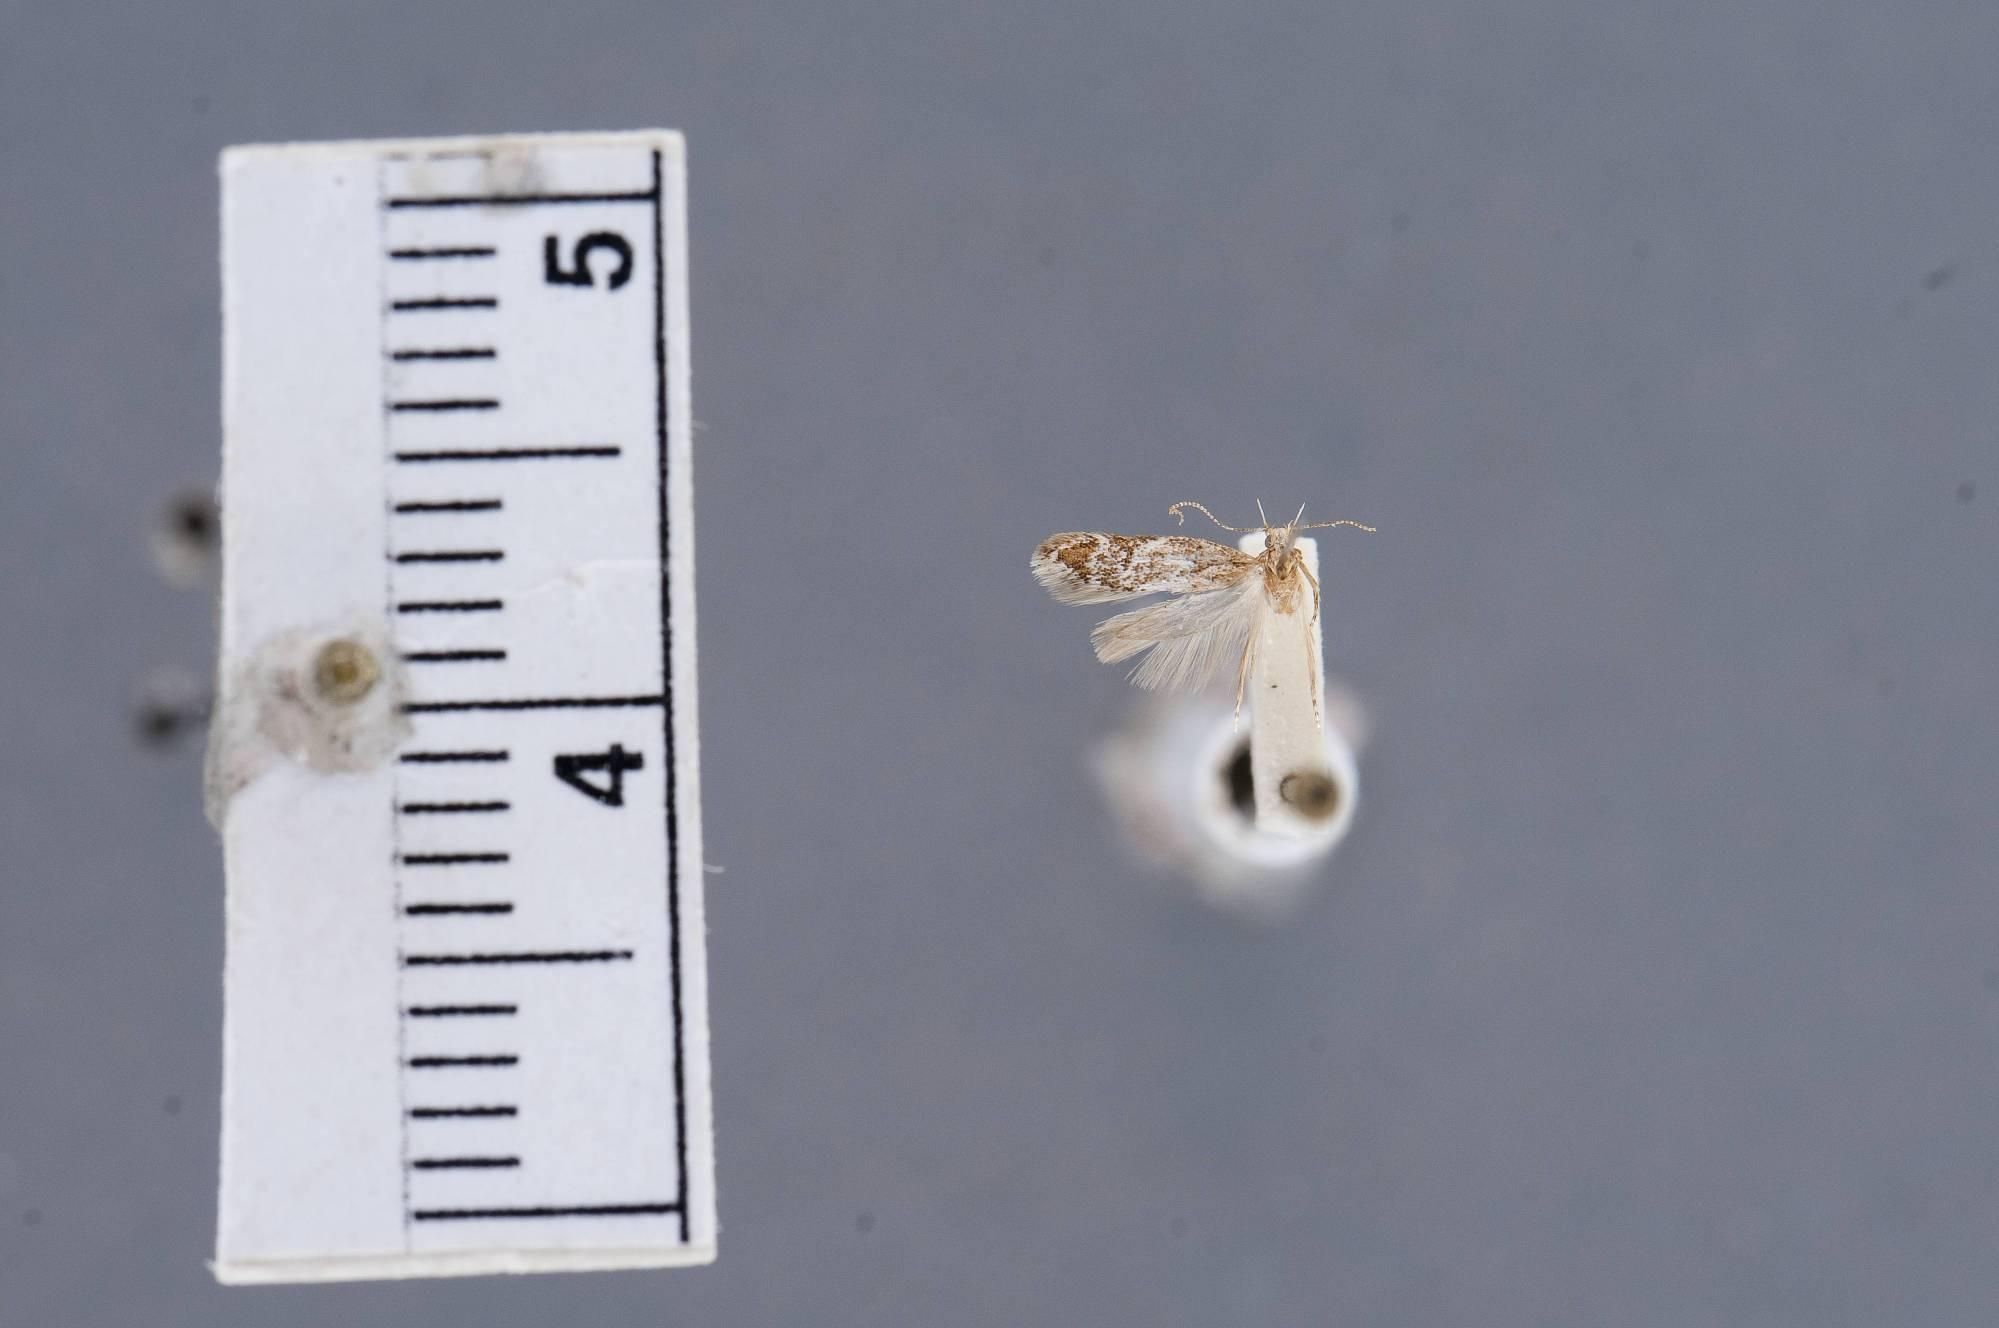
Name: Deia lineola
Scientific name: Deia lineola Clarke, 1978
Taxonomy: Animalia, Arthropoda, Insecta, Lepidoptera, Glossata, Oecophoridae, Oecophorinae
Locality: Petrohue, Llanquihue, Chile
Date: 10 Mar 1959